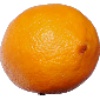
Label: Lemon Meyer 1